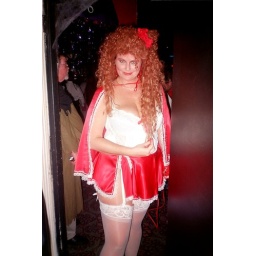
some girl dressed in red recovered from a cd from July 2002 I found